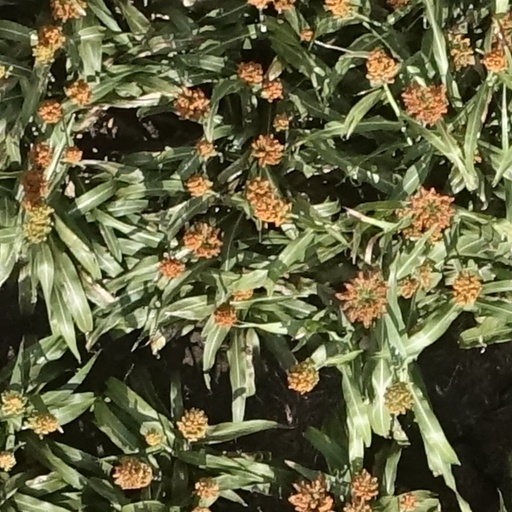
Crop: sorghum